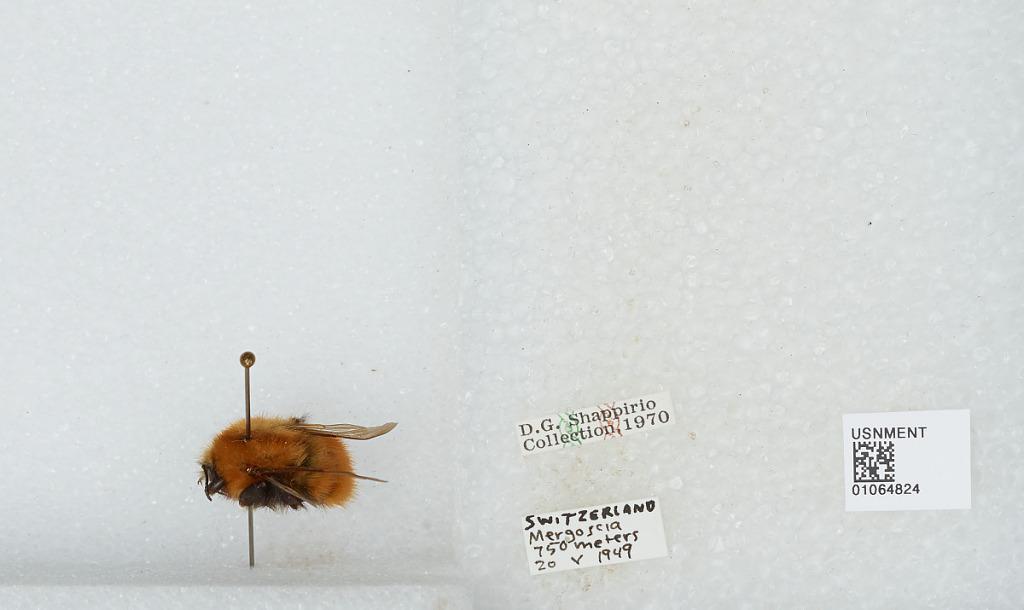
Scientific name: Bombus sp.
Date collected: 1949-5-20
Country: Switzerland
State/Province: Ticino
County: Locarno
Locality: Mergoscia
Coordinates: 46.2085, 8.84428